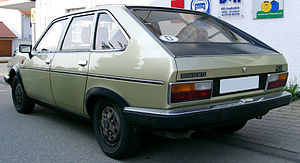
Renault 30
Renault 30 TX
Renault 30 eller R30 var en øvre mellemklassebil fra Renault introduceret i foråret 1975 på Geneve Motor Show.